Brandon Briones

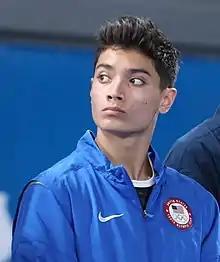
Briones at the 2018 Summer Youth Olympics

Brandon Briones (born April 29, 2001) is an American artistic gymnast. He was a member of the United States men's national artistic gymnastics team and is the 2018 Youth Olympic vault champion. Briones was an alternate for the 2020 Olympic men's gymnastics team.